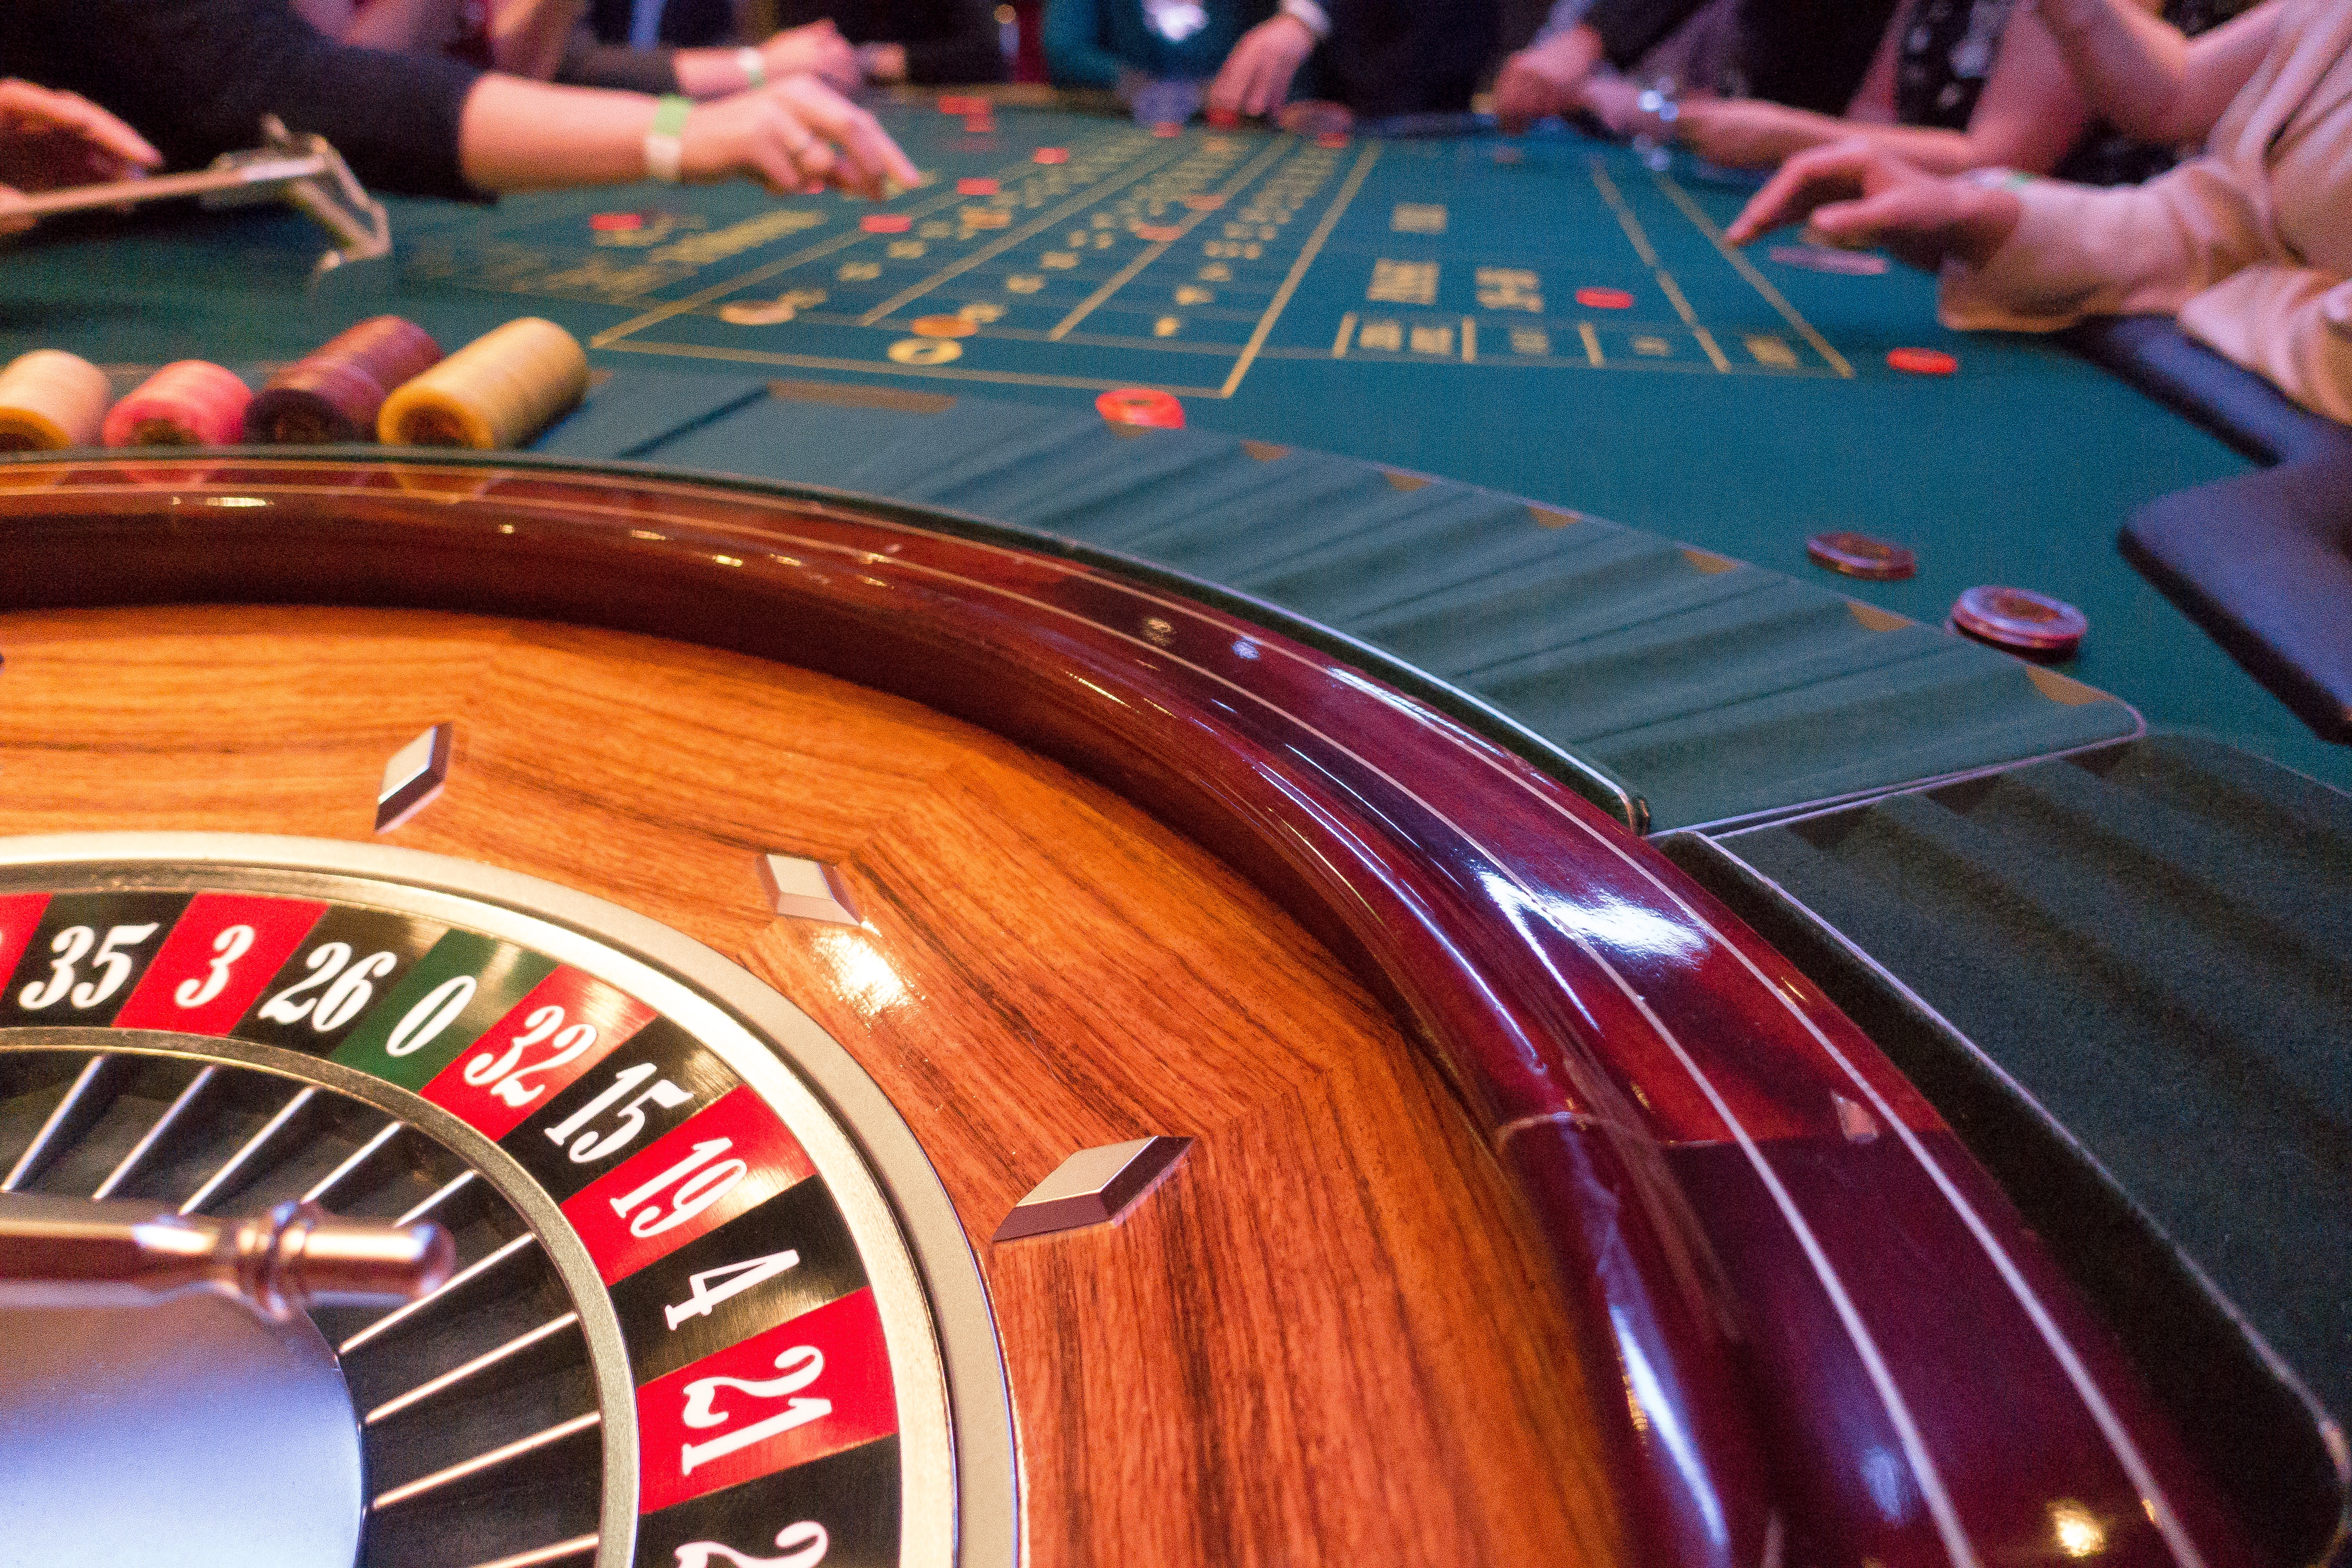
hand, play, place, use, background, tableau, casino, gambling, games, luck, win, profit, fund, roulette, game bank, roulette wheel, jeton